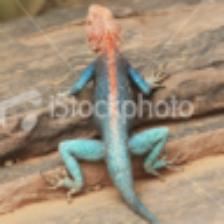
Label: NonHuman